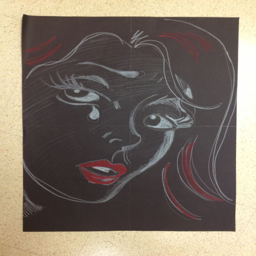
painting artist , drawn with a grid